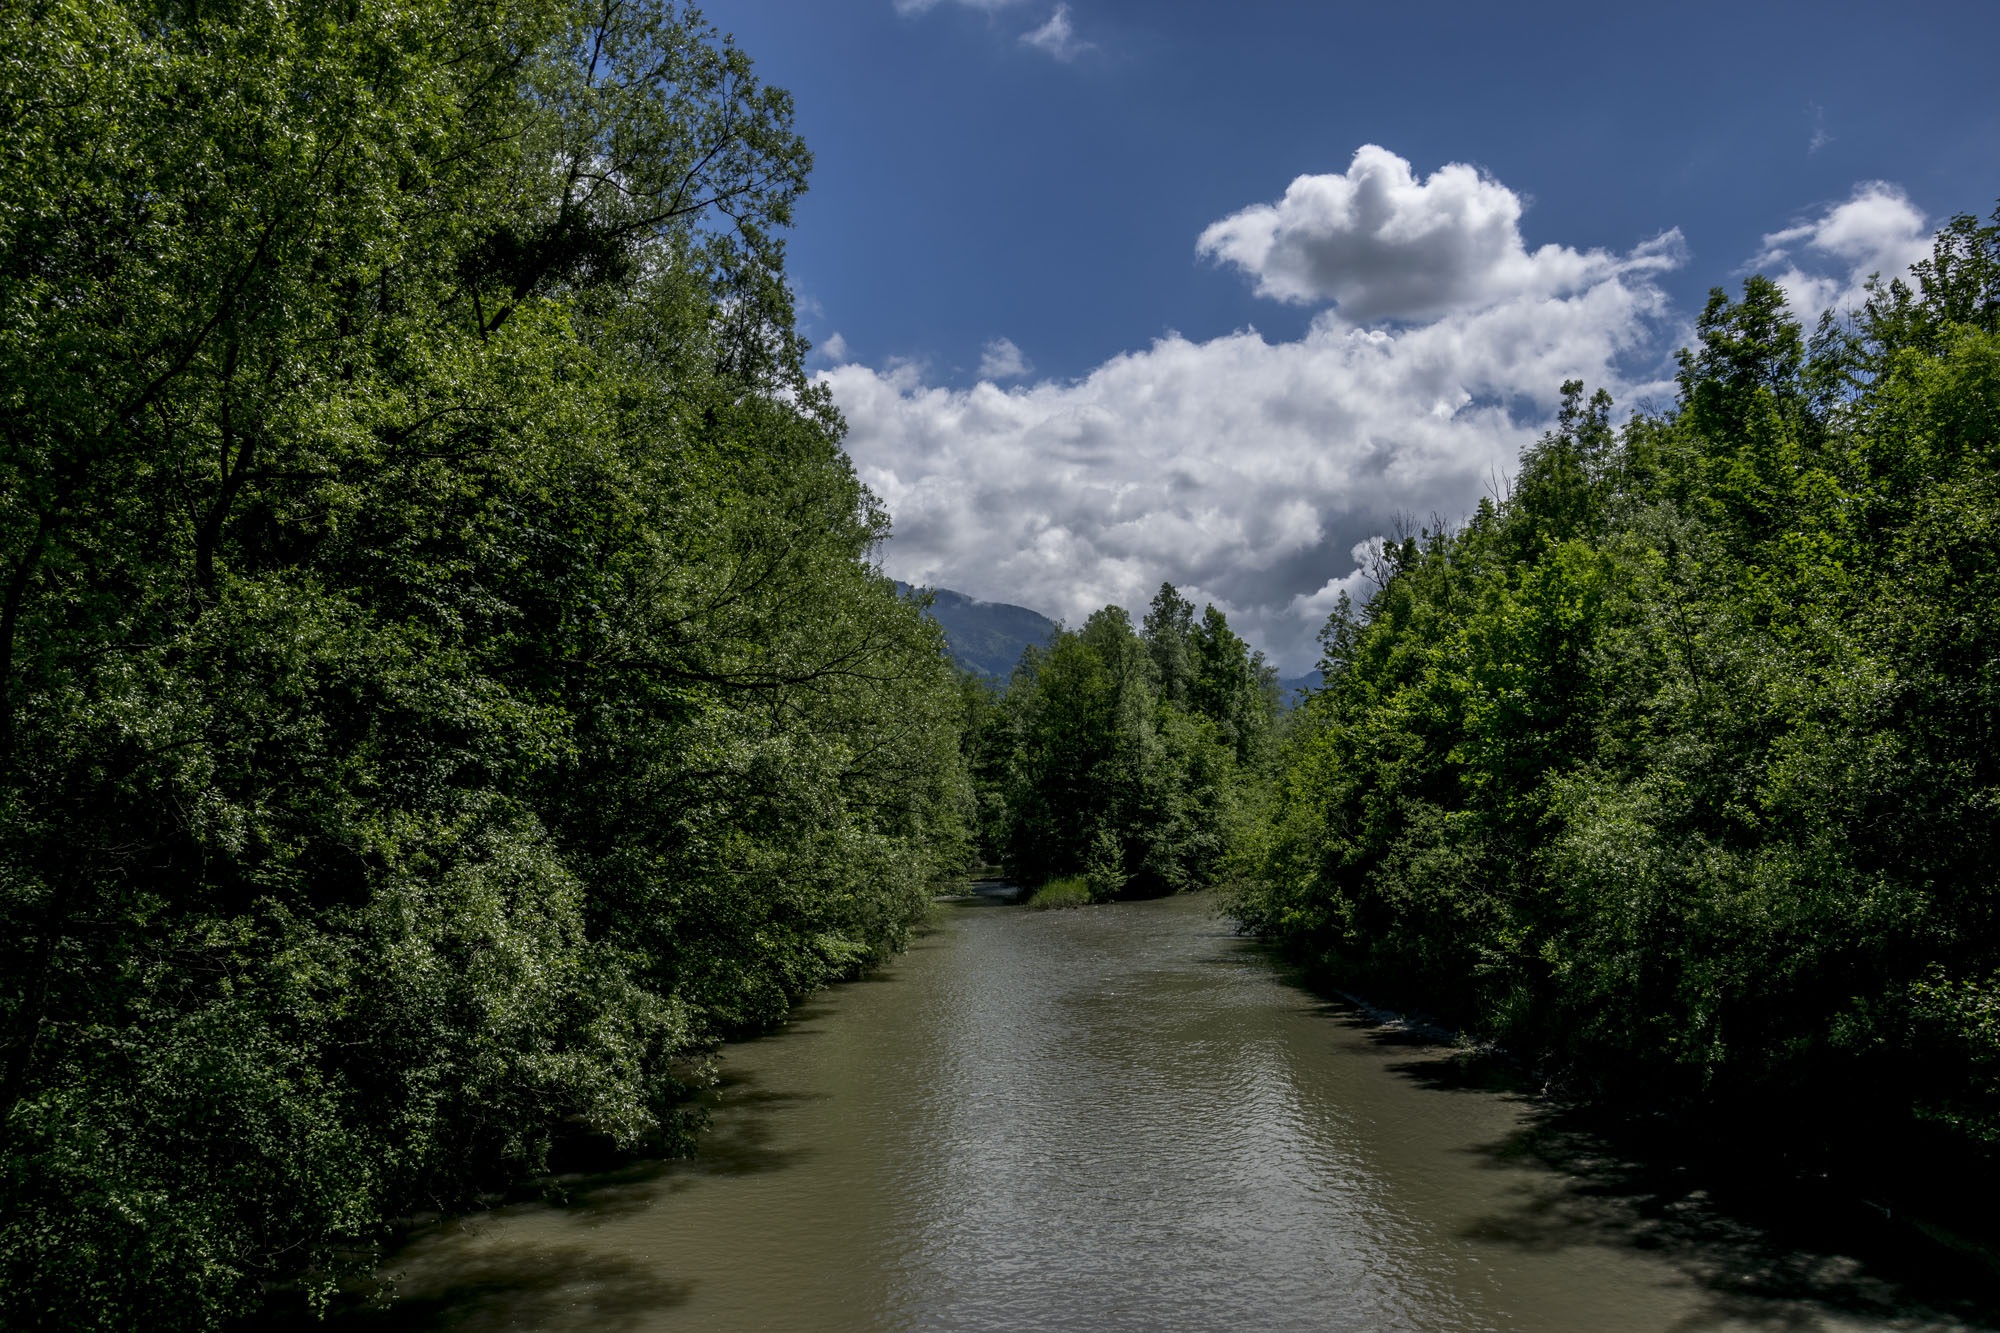
landscape, tree, water, nature, forest, wilderness, cloud, leaf, river, summer, stream, jungle, waterway, rainforest, woodland, habitat, ecosystem, rural area, side of the river, green forest, natural environment, geographical feature, atmospheric phenomenon, woody plant